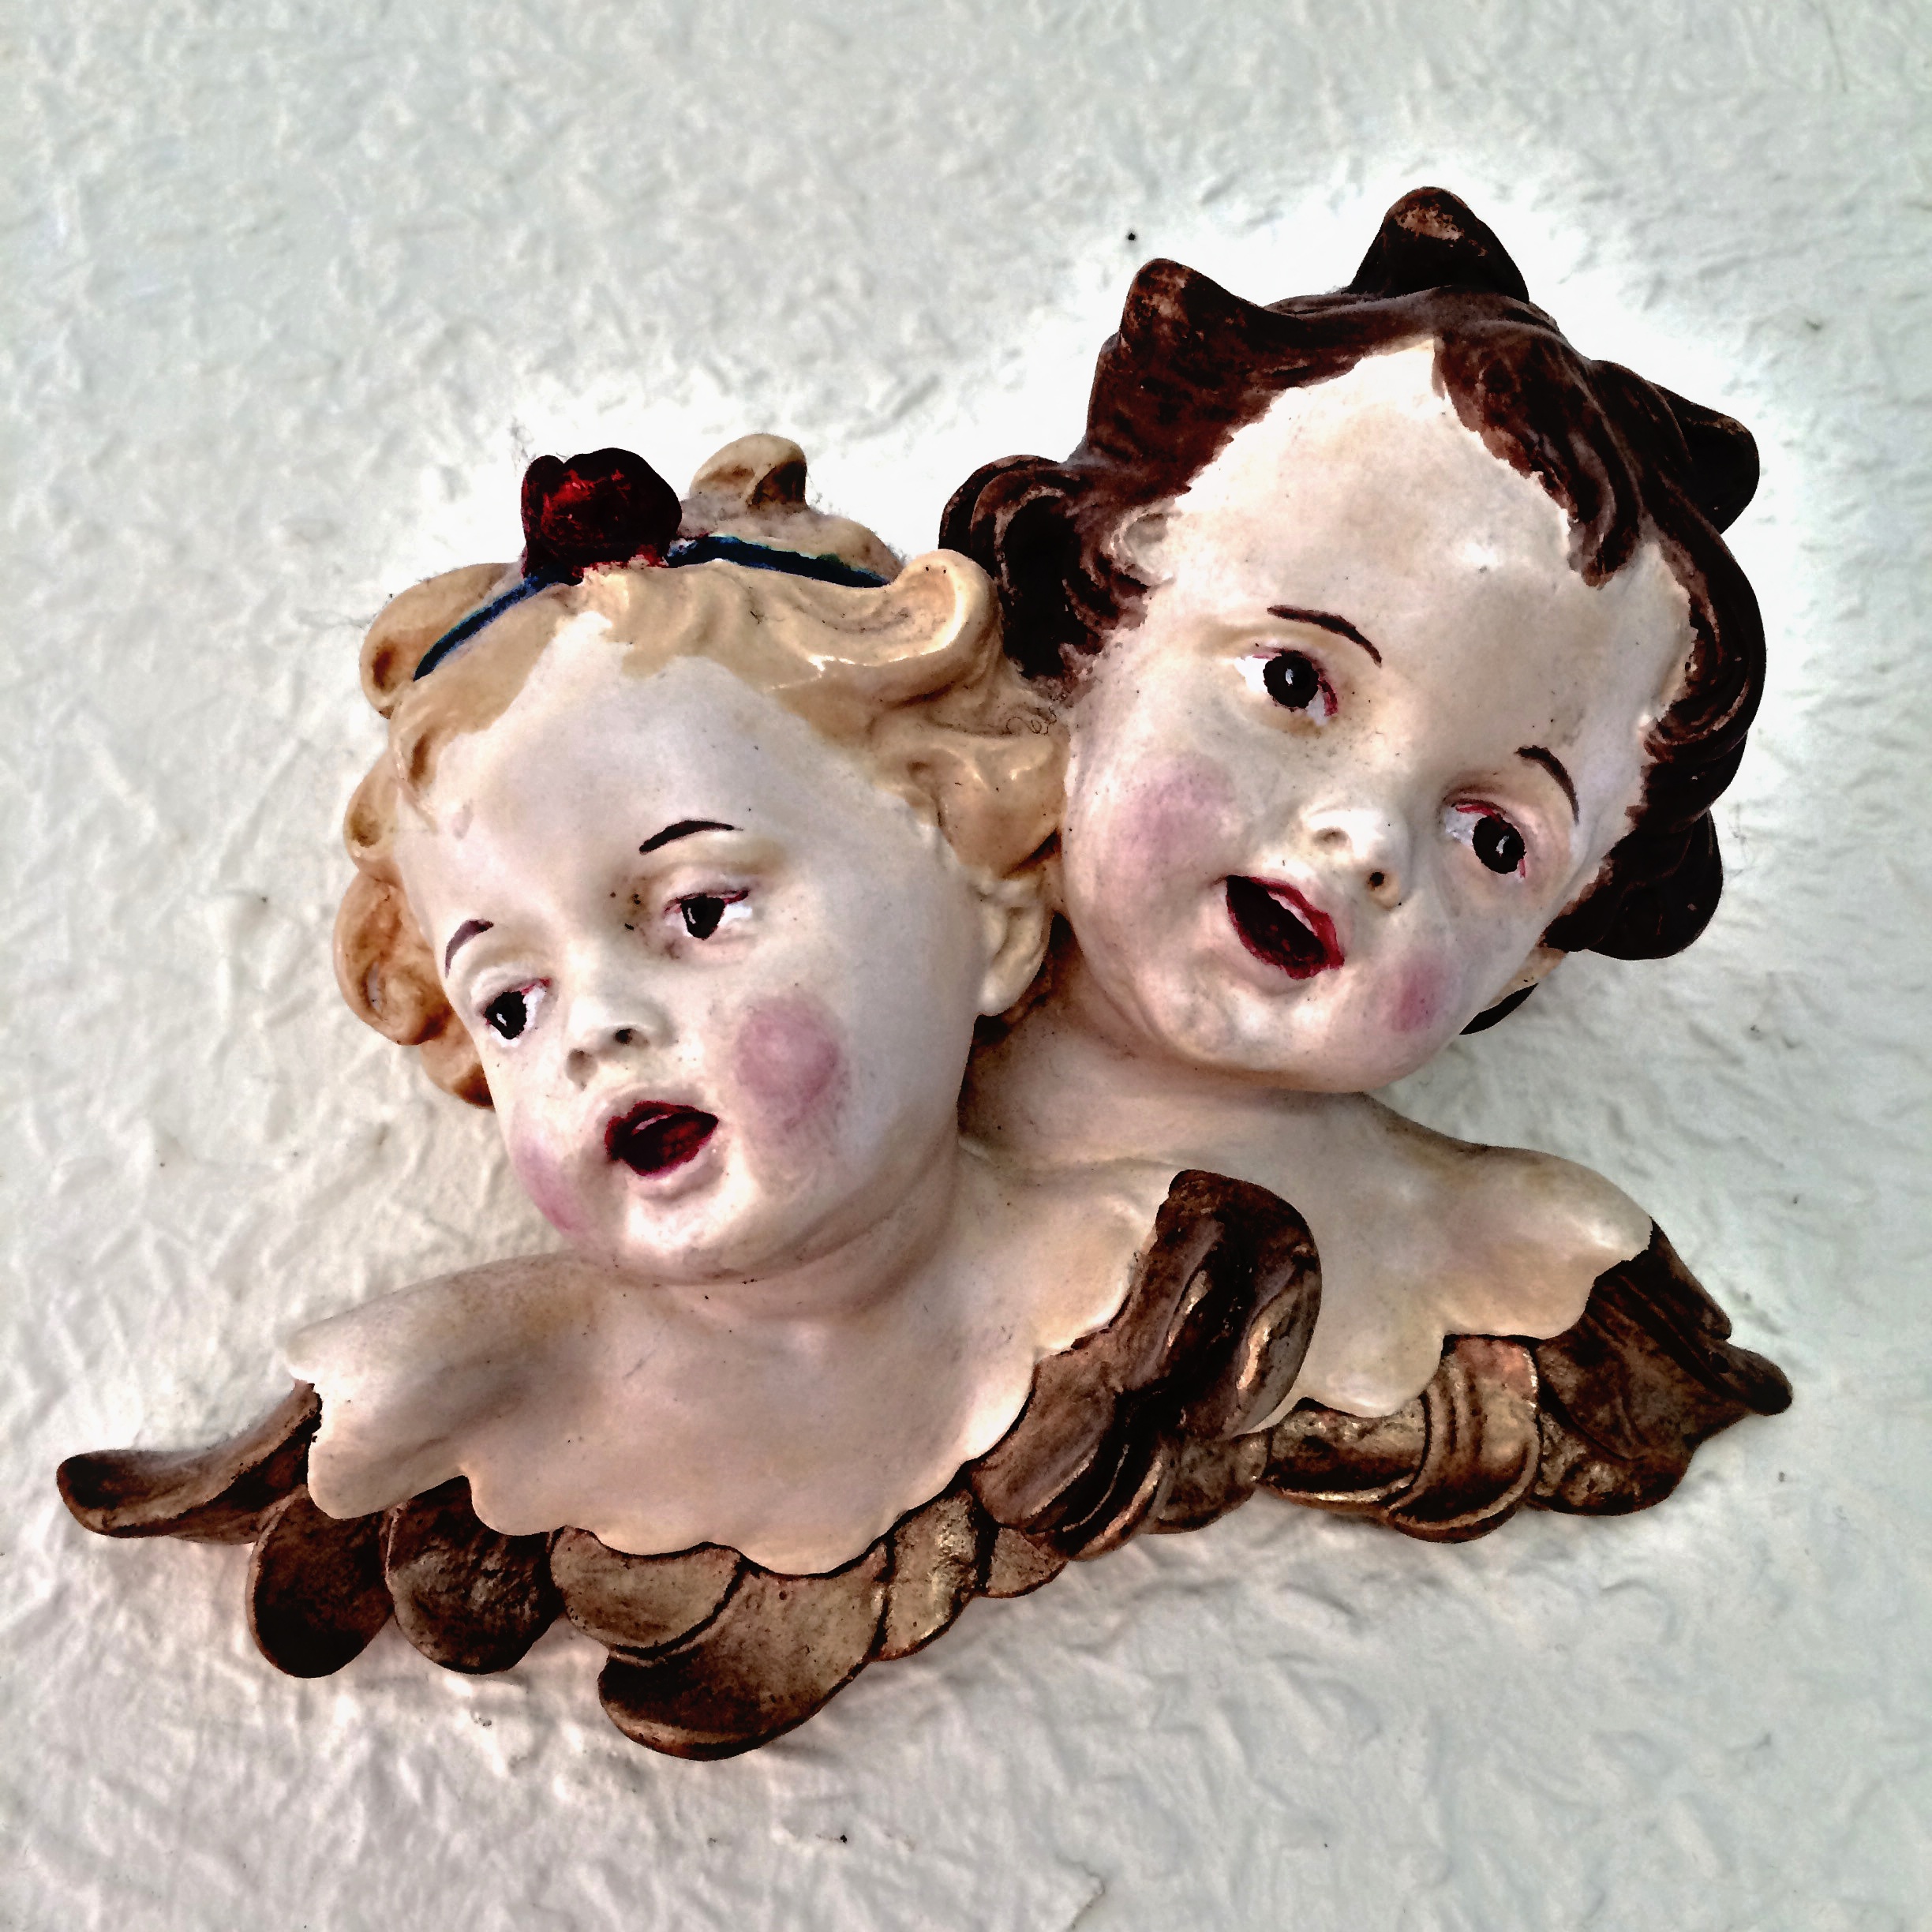
church, toy, angel, head, figurine, christianity, cherub, costume, protect, angel figure, stuffed toy